University of Notre Dame

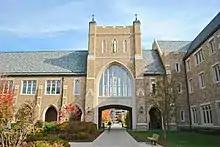
The new wing of the Law School

Academic buildings are concentrated in the Center-South and Center-East sections of campus. McCourtney Hall, an interdisciplinary research facility, opened its doors for the fall 2016 semester, and ground was broken on the Walsh Family Hall of Architecture on the south end of campus near the DeBartolo Performing Arts Center which opened in fall 2018. Since 2004, several buildings have been added, including the DeBartolo Performing Arts Center, the Guglielmino Complex, and the Jordan Hall of Science. A new engineering building, Stinson-Remick Hall, a new combination Center for Social Concerns/Institute for Church Life building, Geddes Hall, and a law school addition were completed at the same time. Many academic buildings were built with a system of libraries, the most prominent of which is the Hesburgh Library, built in 1963 and today containing almost four million books. The Stayer Center for Executive Education, which houses the Mendoza College of Business Executive Education Department, opened in March 2013, just south of the Mendoza College of Business building.